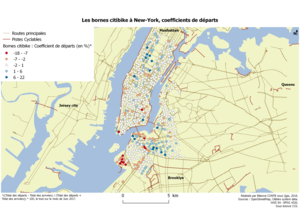
La formule utilisée pour créer cette carte est la suivante
La mobilité partagée est la manière de se déplacer à l'aide de moyens de transport partagés, souvent gérés par une entreprise, un syndicat ou une association, dans un but lucratif ou non. Cette pratique est en croissance continue depuis les années 2000. Elle s'inscrit notamment dans une logique de développement durable et d'économie collaborative. De plus en plus de moyens de transports y sont intégrés. Aujourd'hui, dans une optique de viabilité économique, la plupart des services répondant à une logique de mobilité partagée sont implantés en milieu urbain afin de cibler un nombre important d'utilisateurs et de rentabiliser le coût d'exploitation.
Citi Bike est le système de vélos en libre-service de la ville de New York, aux États-Unis. Il est disponible depuis le 27 mai 2013. Le système utilise la technologie BIXI développée et mise au point à Montréal. Le service, géré par la société Alta Bicycle Share, propose 6 000 bicyclettes réparties sur 330 stations. Le système est financé par Citibank.